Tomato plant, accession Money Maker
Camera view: horizontal (90 deg, fisheye); turntable rotation: 30 degrees
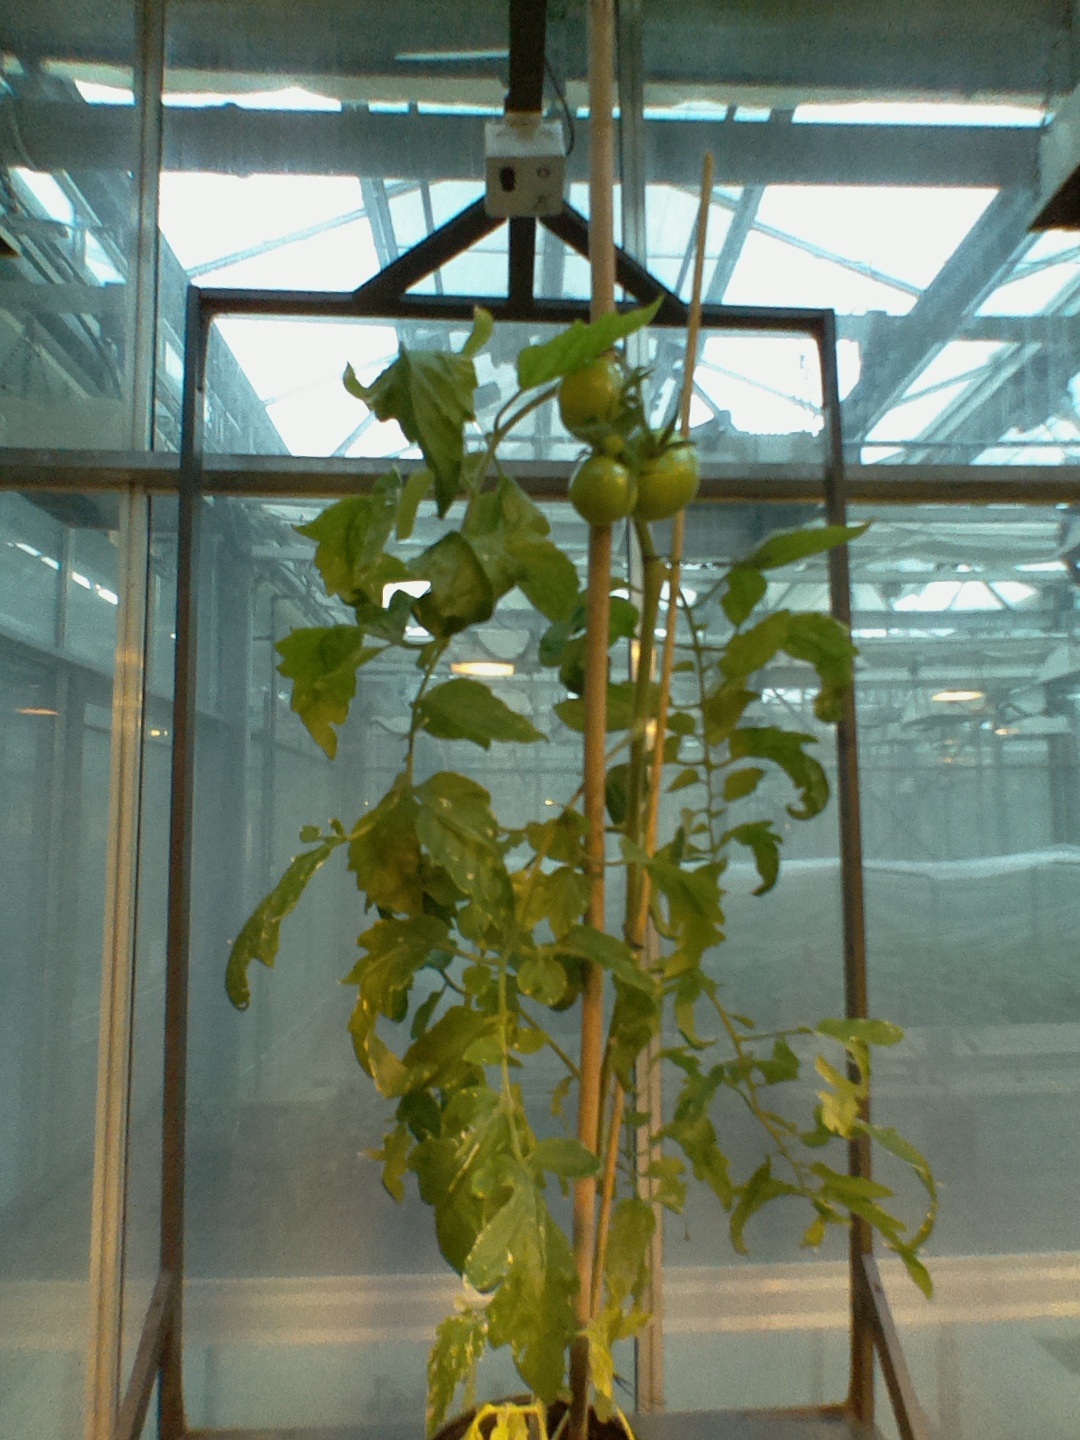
BBCH growth stage 77: 70%-80% of final fruit size